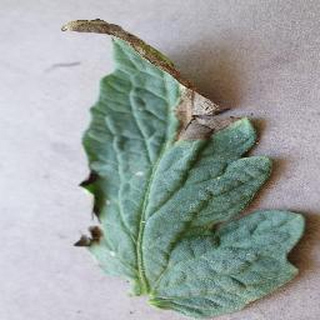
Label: tomato_early_blight